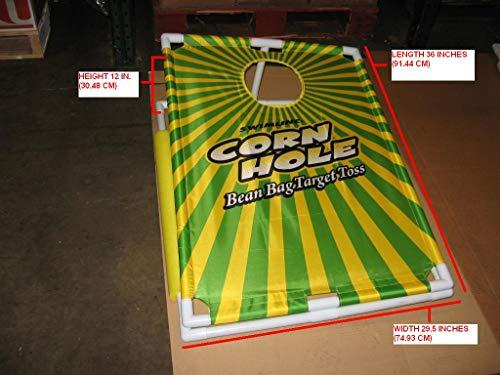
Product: Swimline Cornhole Game
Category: Toys & Games | Sports & Outdoor Play | Pools & Water Toys | Pool Toys
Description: Strong PVC construction.
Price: $30.88
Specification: ProductDimensions:36x29.5x12inches|ItemWeight:3.25pounds|ShippingWeight:3.25pounds(Viewshippingratesandpolicies)|DomesticShipping:ItemcanbeshippedwithinU.S.|InternationalShipping:ThisitemcanbeshippedtoselectcountriesoutsideoftheU.S.LearnMore|ShippingAdvisory:Thisitemmustbeshippedseparatelyfromotheritemsinyourorder.Additionalshippingchargeswillnotapply.|ASIN:B007D77SQM|Itemmodelnumber:91690|Manufacturerrecommendedage:7months-8years